E. J. Stewart

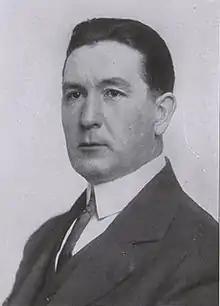
Stewart from 1917 "Cornhusker"

Edward James "Doc" Stewart (January 26, 1877 – November 18, 1929) was an American football, basketball, and baseball player, coach, and college athletics administrator. He was also the founder, and player-coach of the Massillon Tigers professional football team.